List of birds of Papua New Guinea

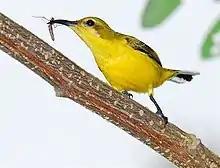
Olive-backed sunbird

The sunbirds and spiderhunters are very small passerine birds which feed largely on nectar, although they will also take insects, especially when feeding young. Flight is fast and direct on their short wings. Most species can take nectar by hovering like a hummingbird, but usually perch to feed.